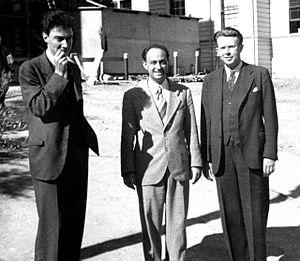
Ernest Orlando Lawrence, né le 8 août 1901 à Canton, dans le Dakota du Sud, et mort le 27 août 1958 à Palo Alto, est un physicien américain. Il est lauréat du prix Nobel de physique de 1939 « pour l'invention et le développement du cyclotron et pour les résultats obtenus avec cet instrument, spécialement ceux qui concernent la production d'éléments radioactifs artificiels ». Il a aussi participé au projet Manhattan.